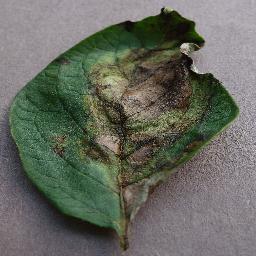
Label: Potato___Late_blight